Ford Taurus (third generation)

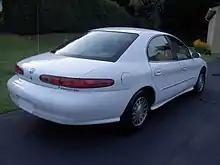
Third-generation Mercury Sable

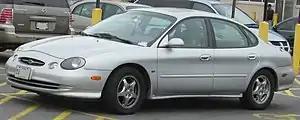
Third-generation Ford Taurus SHO

The Mercury Sable, a sister model of the Taurus aimed at a more upscale audience, was also redesigned for the 1996 model year. As with previous generations, the Sable used the same mechanical parts as the Taurus with a unique body. However, the 1996 Sable ditched the unique styling cues of the previous generations, specifically the front light bar, wrap-around rear glass and skirted rear fender, in favor of a design theme that more closely resembled that of the Taurus. For the first time, the Sable did not get a unique interior design, instead sharing all of its interior components with the Taurus with the exception of branded parts and unique woodgrain trim. Trim levels were carried over from the previous generation: A base model GS and high-end LS, with a base G model briefly offered during the second half of the 1996 model year. The Sable had the same powertrains and most features as the Taurus, though no counterpart to the high performance SHO was offered. Prices increased, corresponding with the increase in price of the Taurus. While the design of the Taurus was polarizing, the more conservative design of the Sable was praised; Automobile Magazine selected the Sable as its 1996 design of the year. Unlike the Taurus, sales of the Sable stayed steady with the previous model, and styling revisions for 1998 were limited to a new grille and headlamps. The Taurus and Sable were produced concurrently through the 1999 model year.